Demolition derby

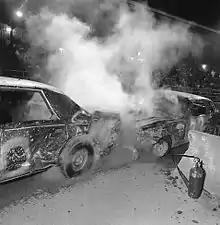
Sometimes the action unintentionally spills out of the "crash zone" boundaries. Fire extinguishers are conveniently placed for easy access. Many derbies have local firefighting crews standing by in the arena.

Demolition derbies were first held at various fairs, race tracks, and speedways by independent promoters in the 1950s. There are unconfirmed reports of events occurring as far back as the 1930s utilizing the abundant supply of worn-out Ford Model Ts. The originator of the concept for auto demolition derbies is disputed. One source says that Don Basile is often credited with inventing the demolition derby at the now demolished Carrell Speedway, near Gardena, CA, in 1947. Another source states stock car racer Larry Mendelsohn created the concept for demolition derbies at New York State's Islip Speedway in 1958, after realizing many people favored wrecks to racing.